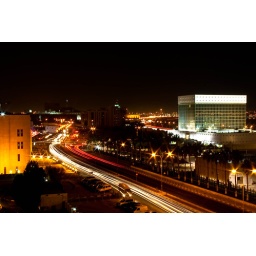
Taken near Old City Center parking building roof top.